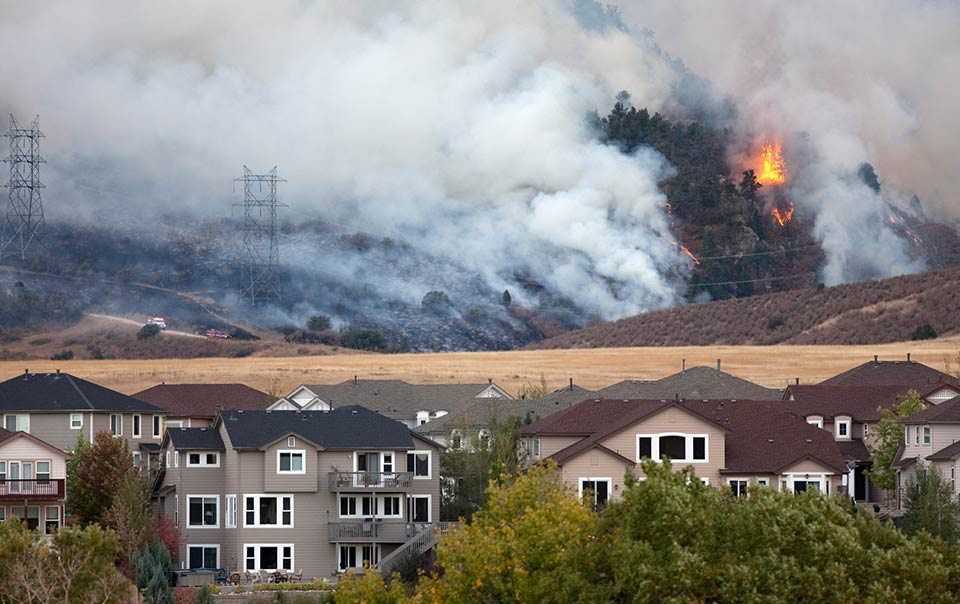
Fire: yes
Smoke: yes